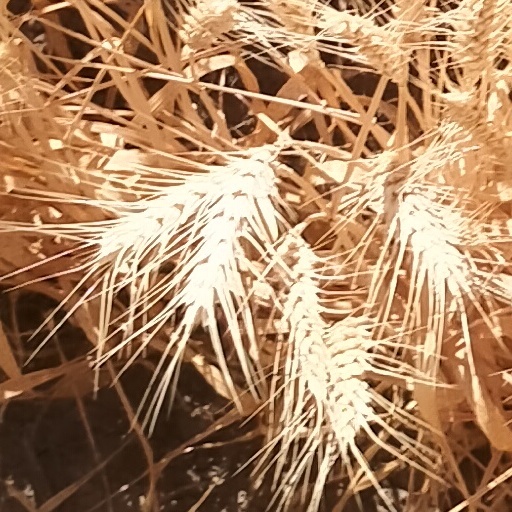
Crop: wheat